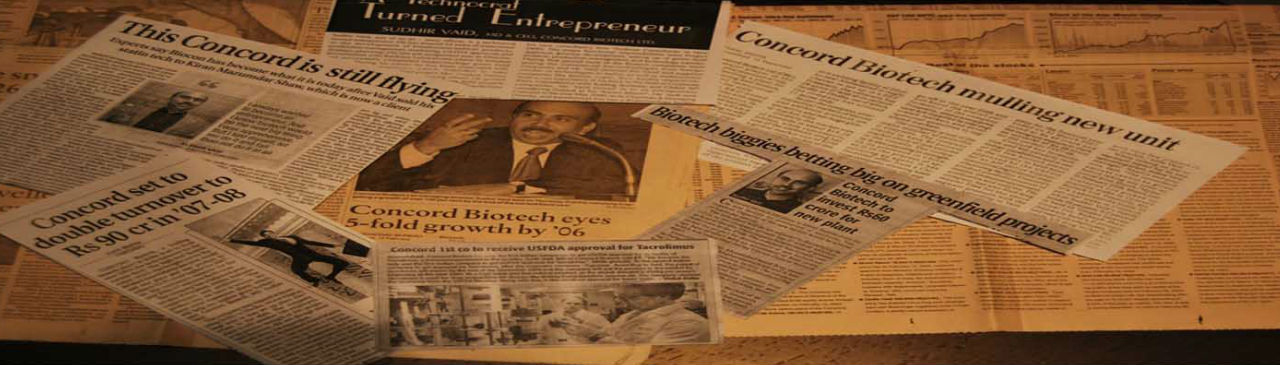
Waste category: paper